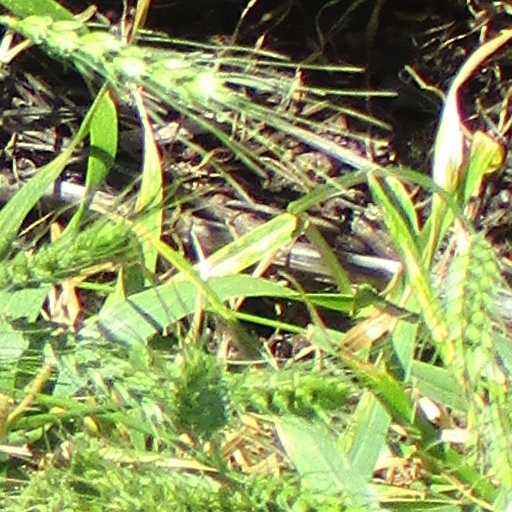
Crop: wheat